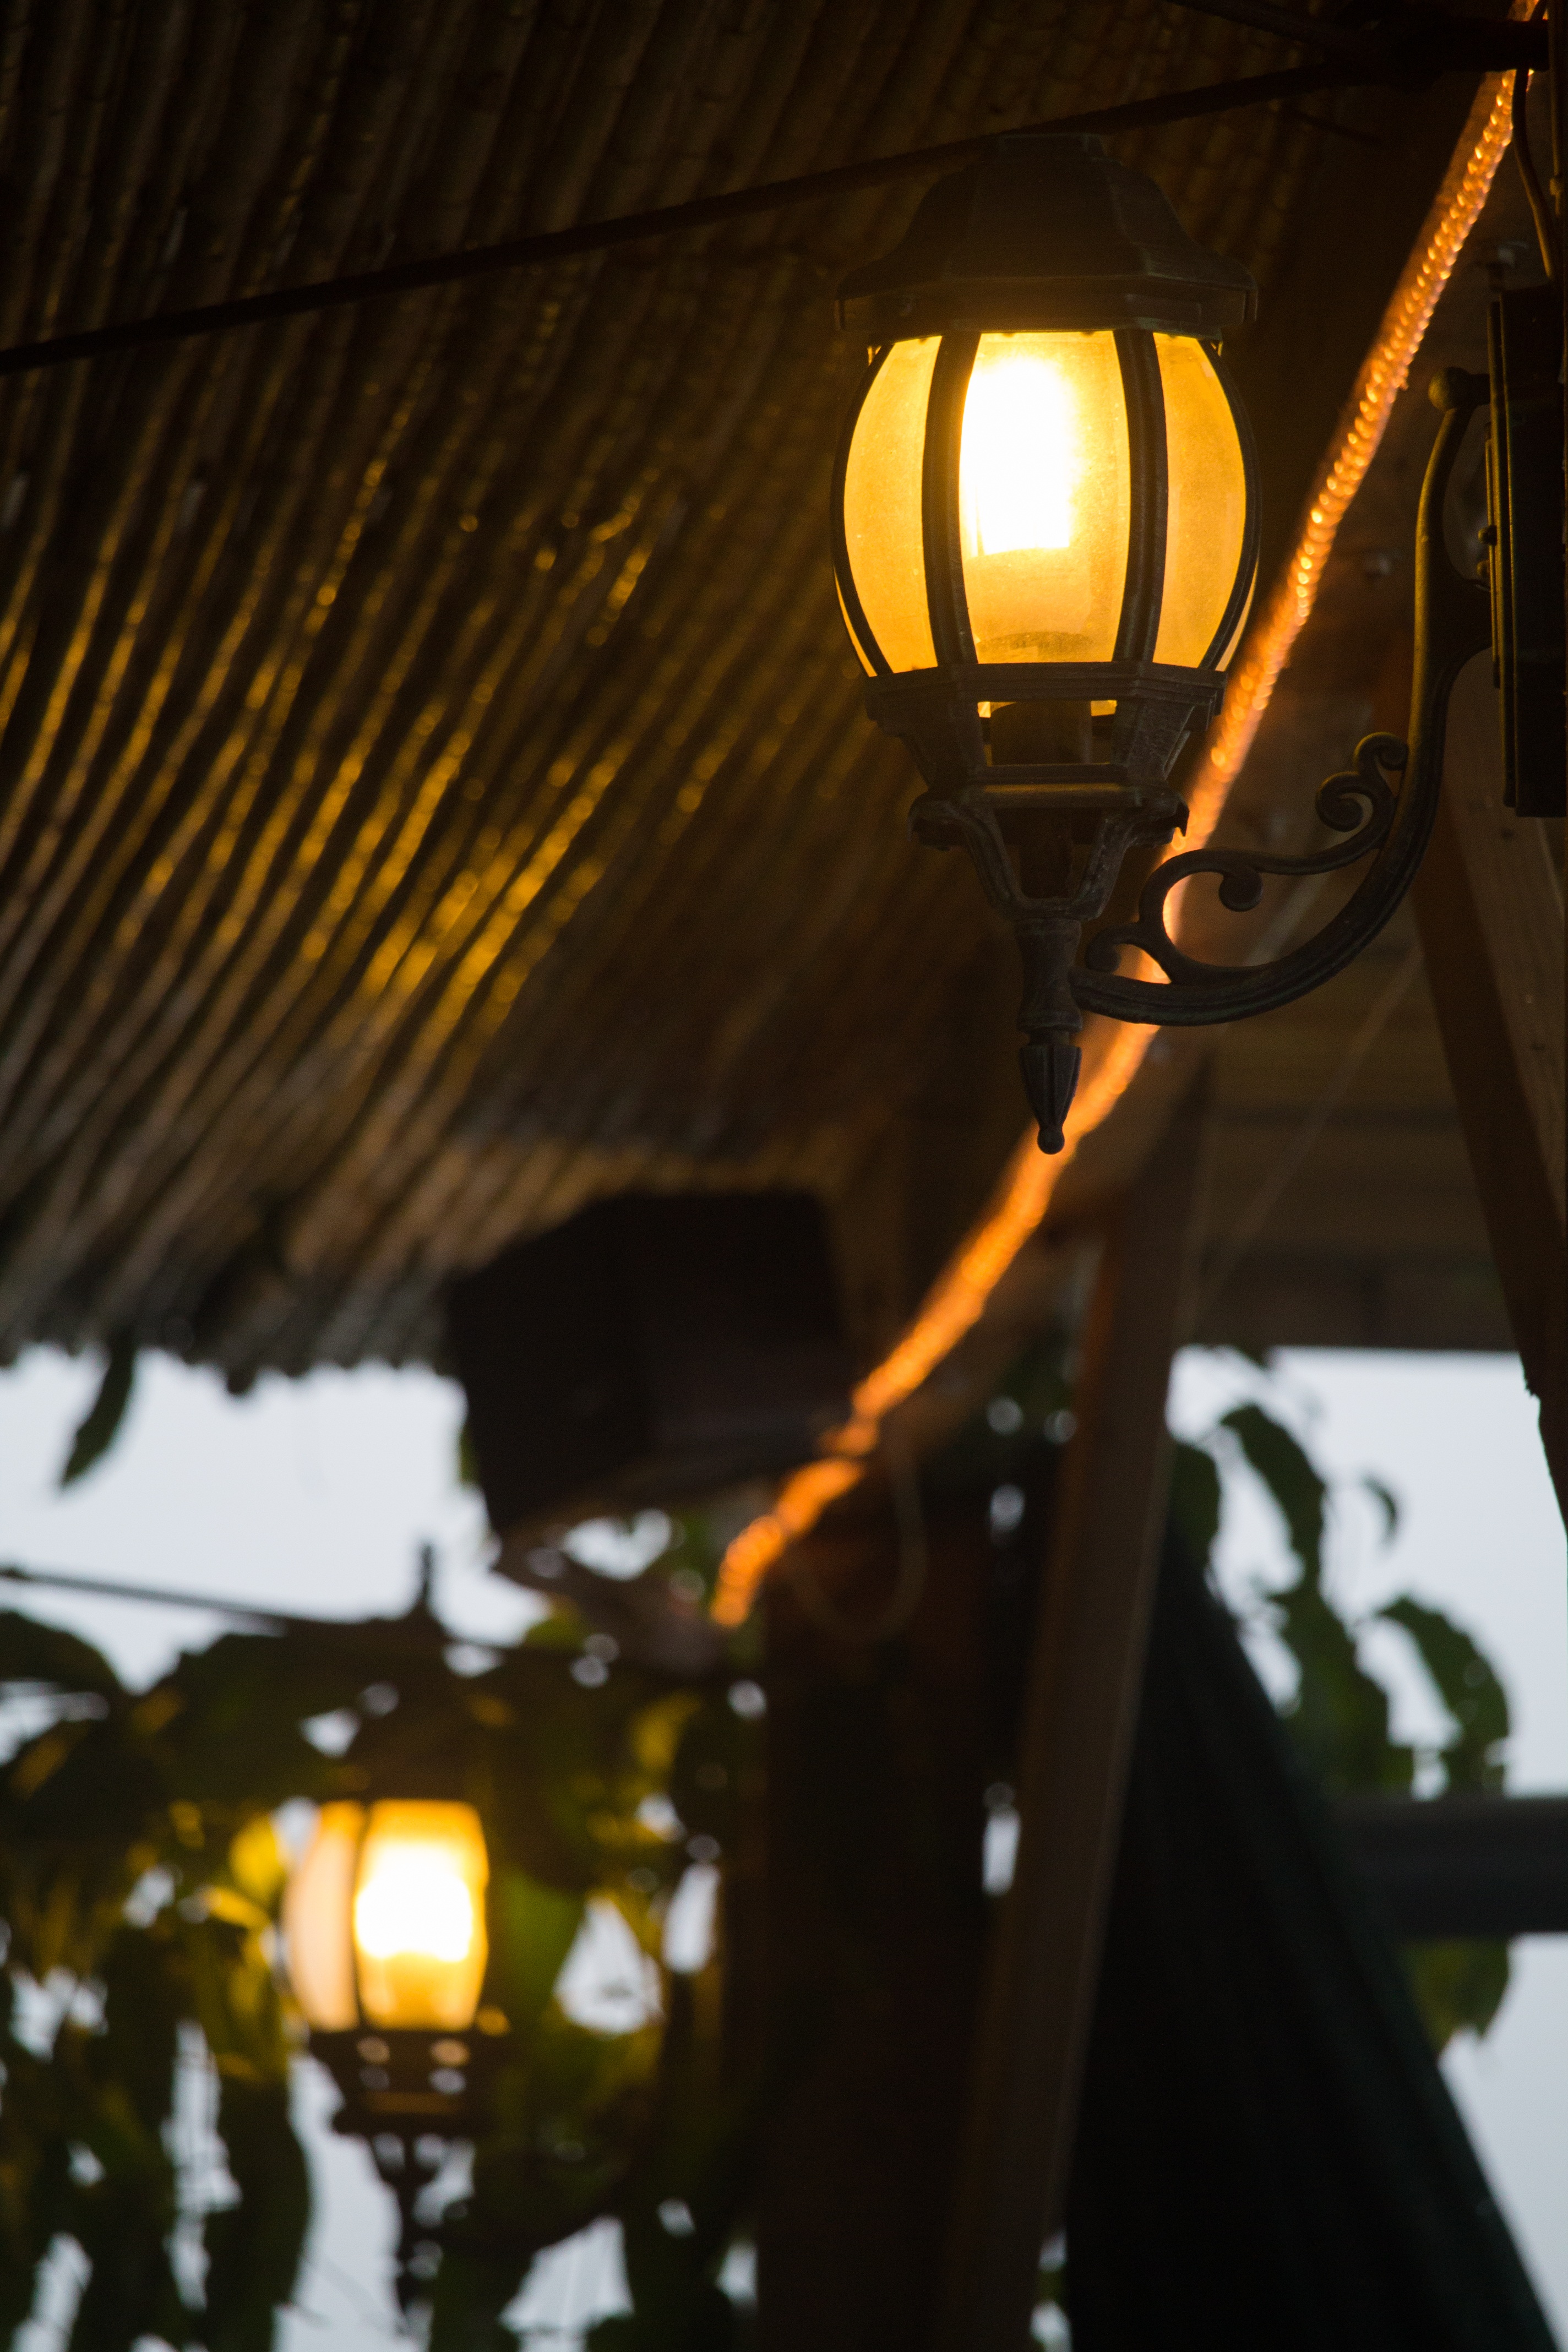
light, night, sunlight, flower, glass, rustic, evening, decoration, lantern, reflection, color, peaceful, darkness, street light, lamp, black, electricity, yellow, lighting, candlestick, lights, focus, lamps, light fixture